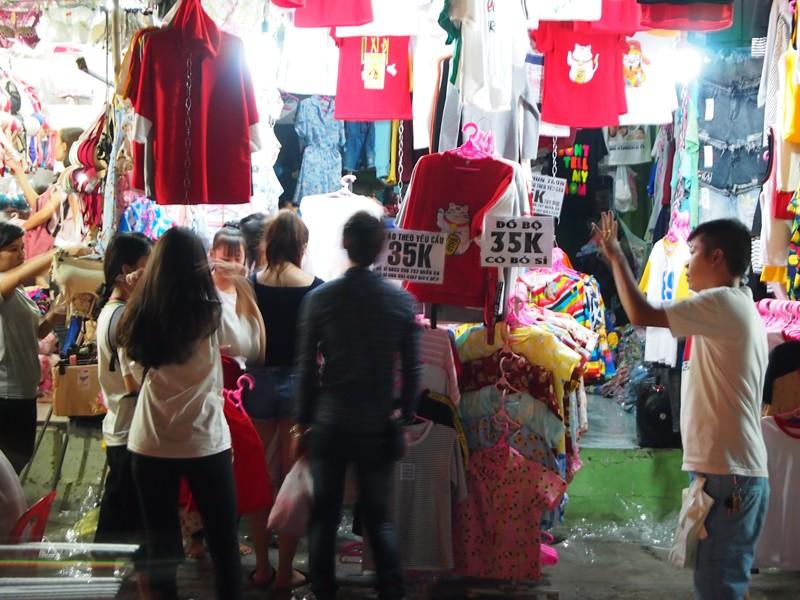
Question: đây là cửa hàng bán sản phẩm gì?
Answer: quần áo